Friedrich Schiller

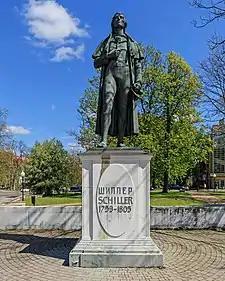
Monument in Kaliningrad (formerly Königsberg), Russia

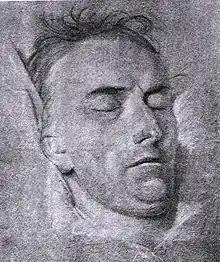
Schiller on his deathbed – drawing by the portraitist Ferdinand Jagemann, 1805

Schiller wrote many philosophical papers on ethics and aesthetics. He synthesized the thought of Immanuel Kant with the thought of the German idealist philosopher, Karl Leonhard Reinhold. He elaborated upon Christoph Martin Wieland's concept of ' (the beautiful soul), a human being whose emotions have been educated by reason, so that ' (duty and inclination) are no longer in conflict with one another; thus beauty, for Schiller, is not merely an aesthetic experience, but a moral one as well: the Good is the Beautiful. The link between morality and aesthetics also occurs in Schiller's controversial poem, "Die Götter Griechenlandes" (The Gods of Greece). The "gods" in Schiller's poem are thought by modern scholars to represent moral and aesthetic values, which Schiller tied to Paganism and an idea of enchanted nature. In this respect, Schiller's aesthetic doctrine shows the influence of Christian theosophy.